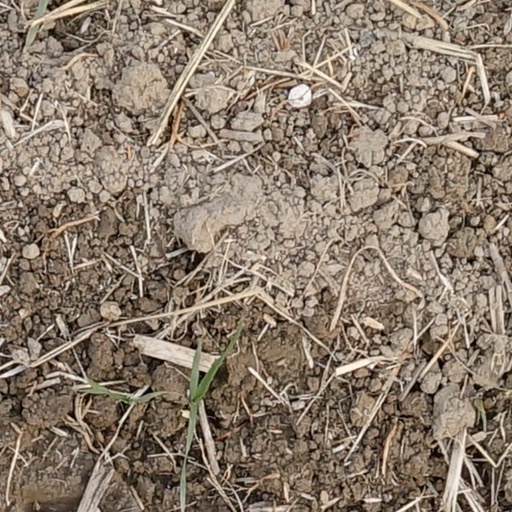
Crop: wheat